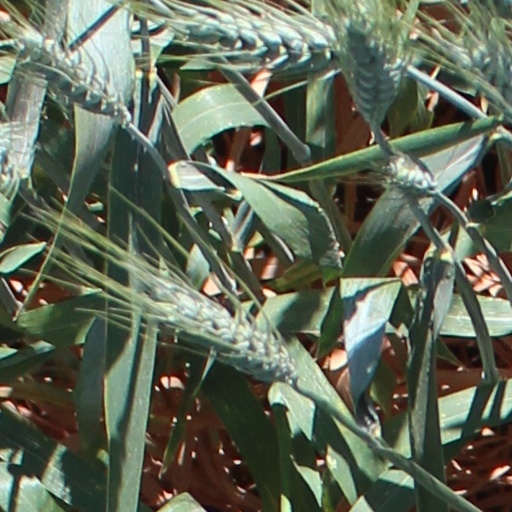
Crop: wheat